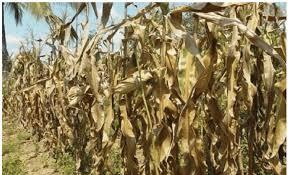
Hii ni sekta ya kilimo cha mahindi. Mahindi yaliyopandwa yamekauka kutokana na jua lilitotanda. Jua hili limefanya mahindi haya kukauka, tayari kuvunwa.